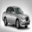
Label: automobile